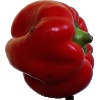
Label: Pepper Red 1